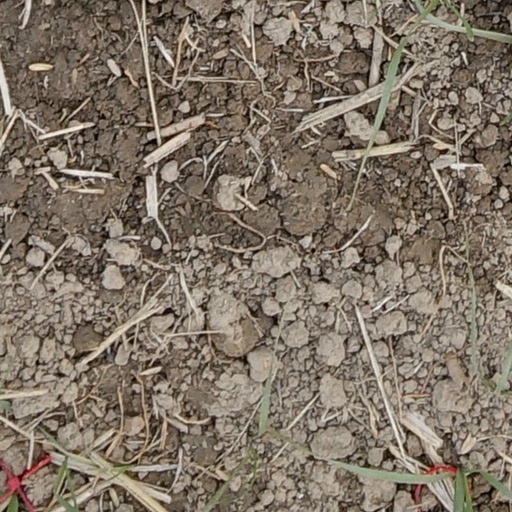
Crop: wheat